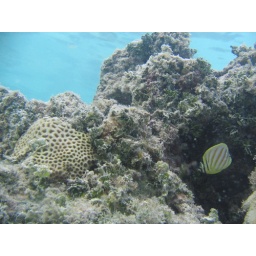
a butterfly fish in the lagoon while snorkeling.